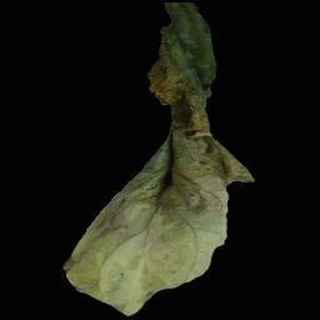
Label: tomato_late_blight